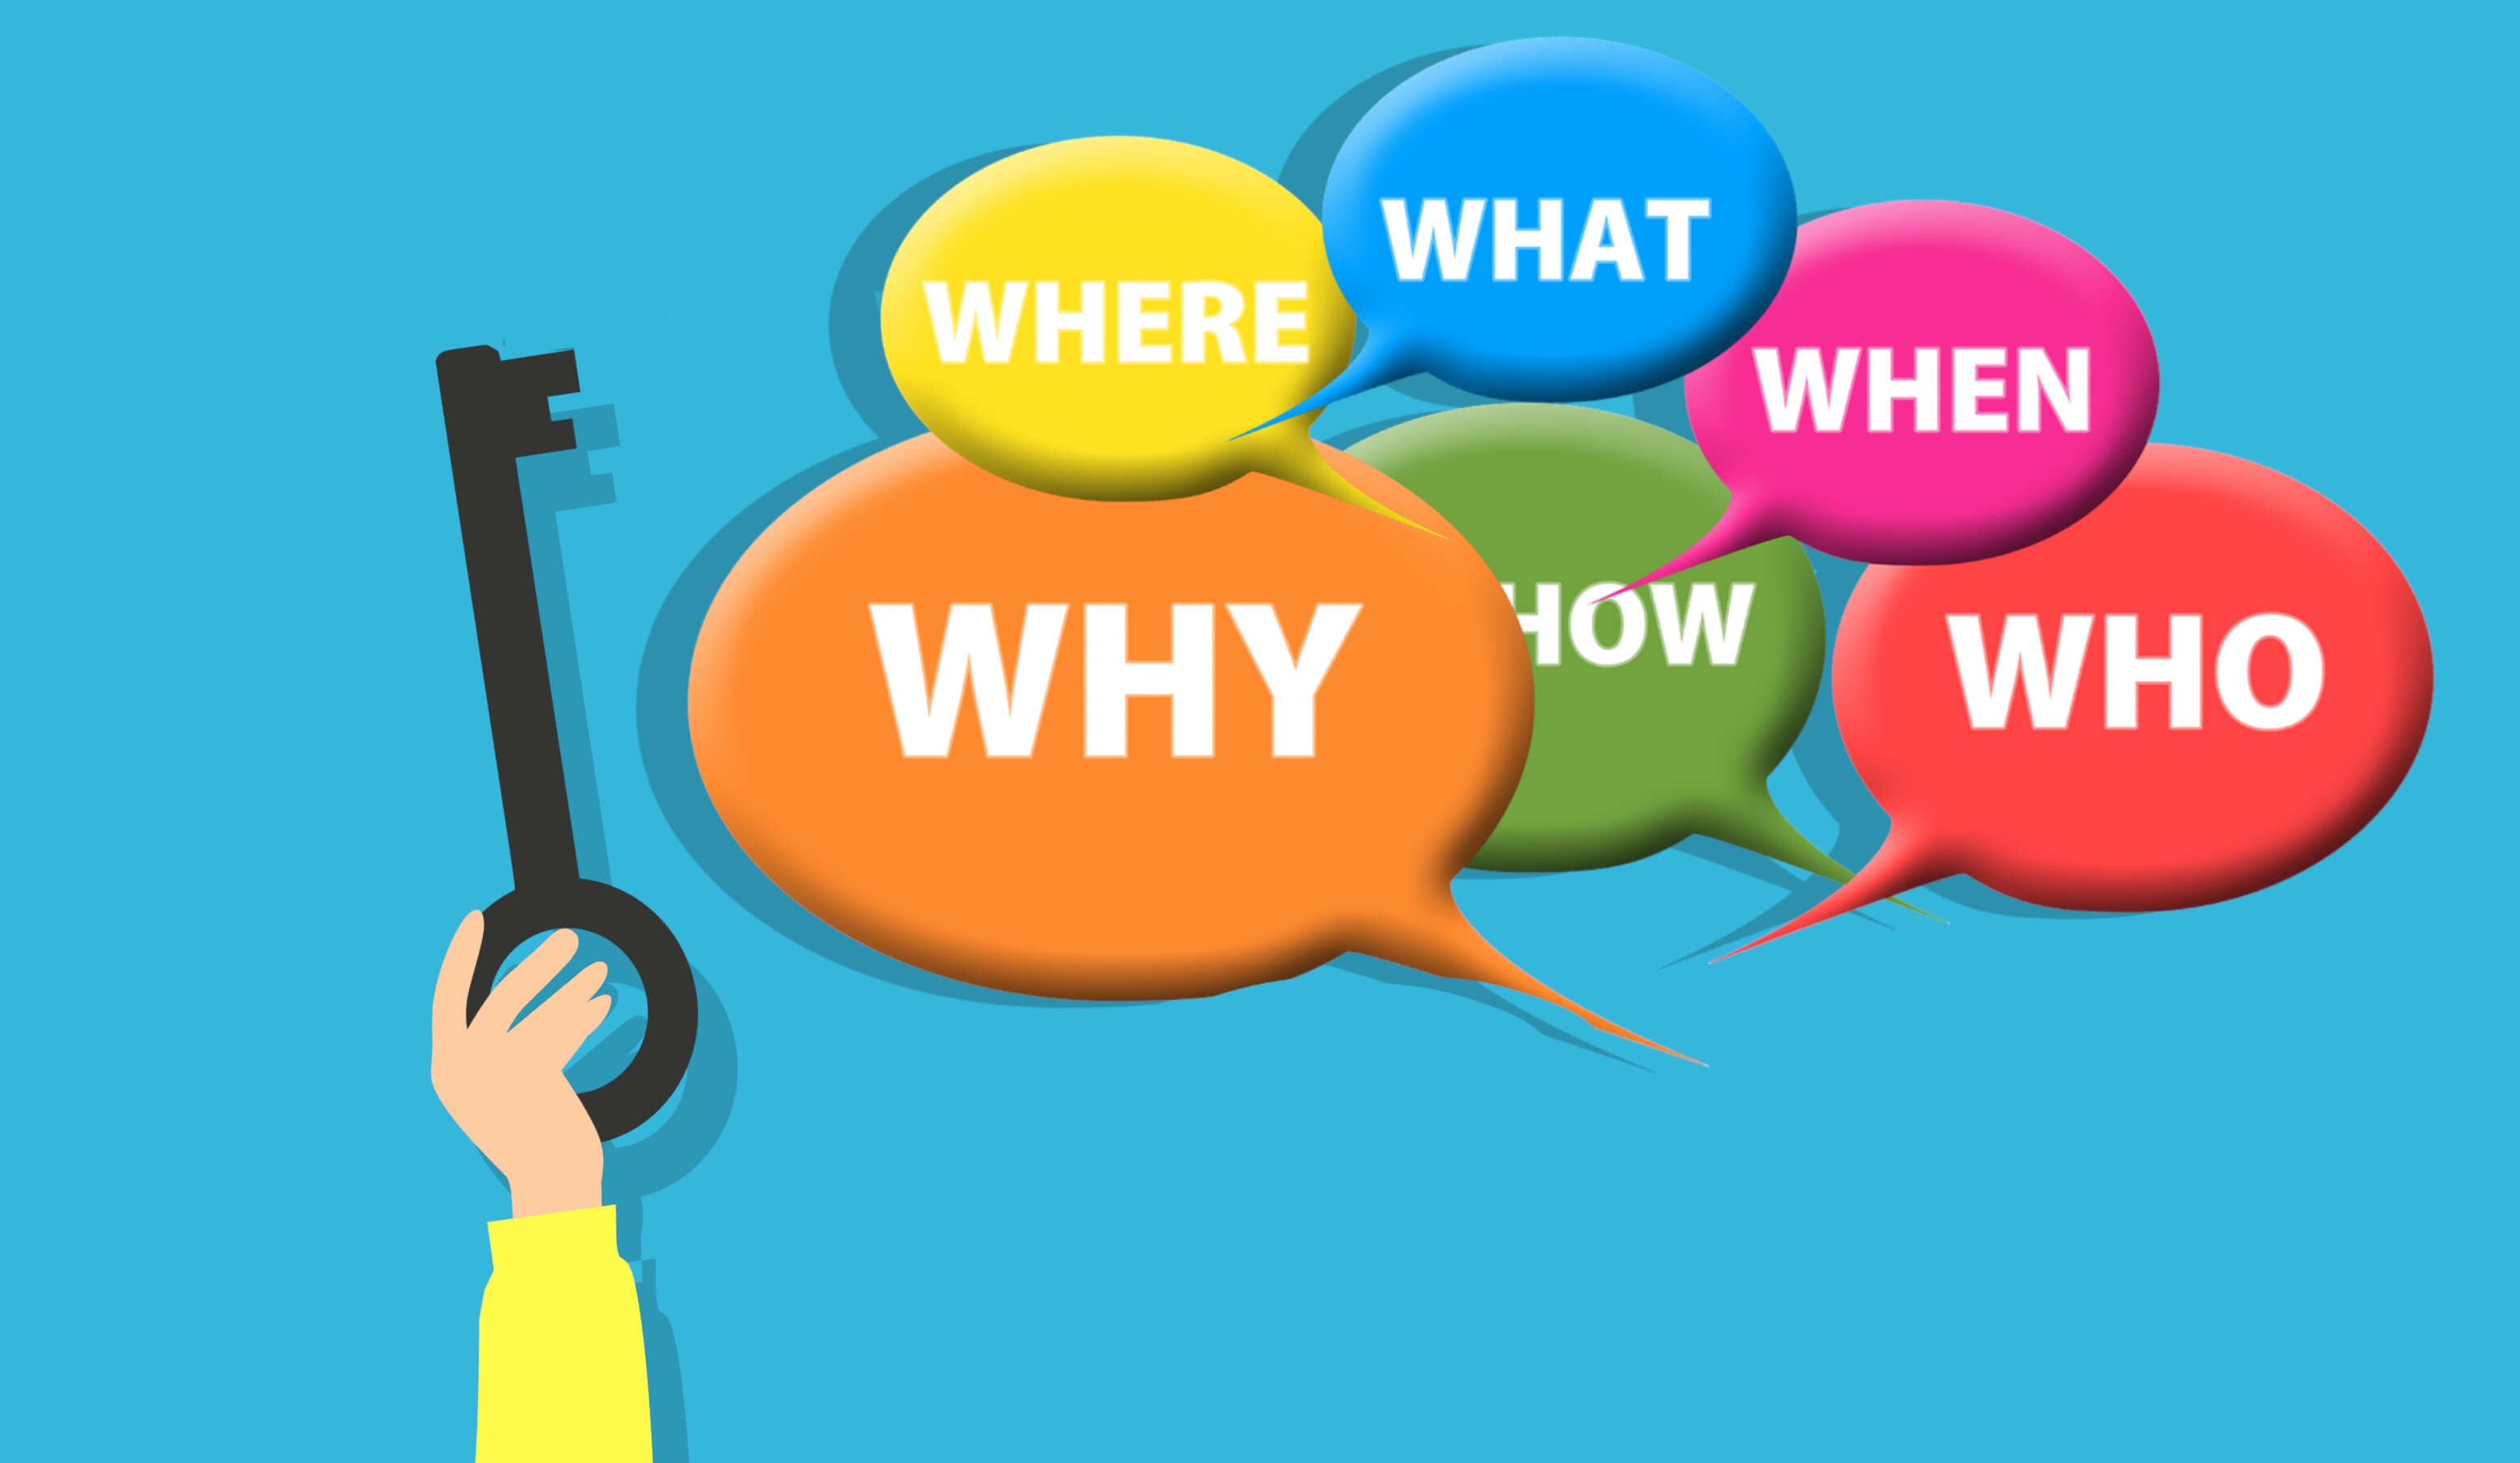
key, question, answer, success, strategy, assistance, unlock, Query, doubt, rescue, solve, problem, secret, ask, support, helpful, access, idea, solution, information, search, cartoon, design, text, product, online advertising, font, graphic design, communication, human behavior, line, technology, area, advertising, logo, graphics, brand, happiness, conversation, banner, computer wallpaper